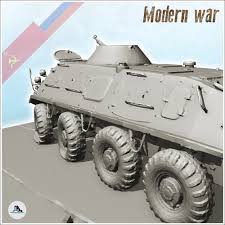
Label: BTR